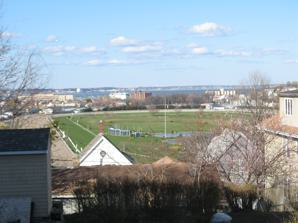
Building: Suffolk Downs
Country: United States of America
Year built: 1935
Former race track in East Boston, Massachusetts For other uses, see Suffolk Downs (disambiguation) . Suffolk Downs View of the racetrack from Orient Heights Location 525 McClellan Highway East Boston , Massachusetts , United States Coordinates 42°23′N 71°01′W / 42.39°N 71.01°W / 42.39; -71.01 Owned by Eastern Racing Association (first) Sterling Suffolk Racecourse LLC (last) Date opened July 10, 1935 ( July 10, 1935 ) (original) January 1, 1992 ( January 1, 1992 ) (reopening) Date closed December 30, 1989 ( December 30, 1989 ) (original) June 30, 2019 ( June 30, 2019 ) (reopening) Race type Thoroughbred Course type Flat Notable races Massachusetts Handicap Official website Suffolk Downs is a former Thoroughbred race track in East Boston , Massachusetts , United States . The track opened in 1935 after being built by Joseph A. Tomasello for a cost of $2 million. It was sold in May 2017 to a developer who plans to create housing and a shopping district. The final day of live racing at the track was June 30, 2019, with the facility hosting simulcast race wagering thereafter. The only remaining live horse racing in Massachusetts is at Plainridge Park Casino , which has harness racing . A number of famous horses raced at Suffolk Downs, including Seabiscuit , Whirlaway , Funny Cide , and Cigar . The Massachusetts Handicap (or MassCap) was the track's most significant annual event, last held in 2008.  The track is a 1-mile (1.6 km) dirt oval with a seven- furlong inner turf track.  Non-race functions at the venue included the Hot Dog Safari . The track provided the name of the nearby MBTA Suffolk Downs subway station . History Aerial view, August 1937 Opening After parimutuel betting was legalized in Massachusetts , the Eastern Racing Association, Inc. was formed to open a thoroughbred race track in East Boston . Businessman, politician, and former steeplechase jockey Bayard Tuckerman Jr. was the corporation's first president. Harness racing promoter Allan J. Wilson was named vice president. Walter E. O'Hara , promoter of the Narragansett Park was named managing director of the track, however he backed out after a few months because he felt East Boston was not a suitable site for a race track and instead wanted to build a track in Framingham or Natick . Richard Danielson, Charles Adams , Bruce Wetmore , and John R. Macomber were also members of the track's first board of directors. Eastern Racing Association applied for a track charter and license on January 11, 1935 and on April 9, the Massachusetts Racing Commission granted the corporation a license to race in East Boston. Construction did not begin until April 29 due to legal entanglements. The track opened on July 10, 1935. The first card consisted of eight races, with the Commonwealth Stakes, a six-furlong race for 3-year-olds, serving as the feature race. The Commonwealth Stakes featured twenty-two horses from eighteen stables, including horses owned by Edward R. Bradley , Alfred Gwynne Vanderbilt Jr. , and Cornelius Vanderbilt Whitney . The race was won by Bradley's Boxthorn, which had been a starter in that year's Kentucky Derby . 35,000 spectators watched the first day of racing. Later that month, Seabiscuit would make his Suffolk Downs debut, finishing fourth in the Mayflower Stakes . The first MassCap was held on October 16, 1935 with Top Row taking first ever victory in the event. Early years On May 7, 1936, Tuckerman stepped down as president. He was succeeded by Charles Adams. Adams himself would step aside in favor of James H. Connors in December 1937. Although Adams stated that he decided to give up the position to focus on his other interests, he would later say that Connors was elected at the behest of Governor Charles F. Hurley . In 1939, Connors resigned as Suffolk Downs president amid allegations that he, his brother-in-law (State Racing Commissioner Thomas R. Foley), and Outdoor Amusements, Inc. (a company applying for a license to open a track in Westport, Massachusetts ) attempted to gain control of horse racing in eastern Massachusetts. According to the Eastern Racing Association, Foley secretly worked to acquire a license for Outdoor Amusements, Inc. while Connors demanded that his fellow Eastern Racing Association shareholders sell him their stake in Suffolk Downs or they would not get any favorable racing dates. The racing commission voted to revoke Outdoor Amusements' license due to misleading information in their application, but found that there was not enough evidence to establish a conspiracy between Outdoor Amusements, Connors, and Foley. Seabiscuit and trainer Tom Smith On June 29, 1936, Seabiscuit won an allowance race at Suffolk Downs. This was the first time trainer Tom Smith saw Seabiscuit race and he would later recommend that Charles S. Howard purchase the horse. Smith and Howard would go on to make Seabiscuit a national hero. Seabiscuit would return to the track in 1937 to race in the Massachusetts Handicap. The race was attended by 40,000 people. Seabiscuit won the race in 1:49, which broke the track record for 1 1/8 miles. The victory was Seabiscuit's seventh consecutive win, a career high. The winner's purse of $51,780 was the largest of Seabiscuit's career up to that point and would only be surpassed by his final victory, the 1940 Santa Anita Handicap . In 1938, 60,000 people turned out to watch Seabiscuit defend his MassCap title against War Admiral . However, Seabiscuit was scratched due to an injury minutes before post time. The race was won by Menow . War Admiral finished fourth, breaking his streak of eleven-consecutive victories and marking the only time in his career that he would finish out of the money. On July 15, 1942, Whirlaway succeeded Seabiscuit as the all-time leading money-earner by winning the MassCap. During World War II , the track continued to hold races. On August 8, 1942 Suffolk Downs donated $625,000 to the National War Fund . This contribution was the single largest donation to the war effort by any sports venue. On February 20, 1944, the Aldred Investment Trust purchased a majority of the voting stock in the Eastern Racing Association. Gordon B. Hanlon was elected president of Suffolk Downs. Three months later the U.S. Securities and Exchange Commission announced that it had filed a complaint in federal court accusing Hanlon his fellow directors of the Aldred Investment Trust of gross abuse of the trust, including drastically changing the investment policy of the trust without giving adequate notice to security holders by purchasing stock in the Eastern Racing Association. On January 19, 1945, Judge George Clinton Sweeney found Hanlon and five other Aldred officials guilty of gross abuse of the trust and control of the track was given to the trust's receivers, Edward O. Proctor and Edward F. Goode. On April 24, 1945, the receivers selected Allan J. Wilson to succeed Hanlon as track president. Post-war On May 1, 1946, a consortium, led by Boston businessman John C. Pappas , acquired control of Suffolk Downs at a Federal Court-directed public auction . Pappas' $3.6 million bid exceeded offers made by Joseph F. Timilty , Henry Simberg (represented at the auction by Paul A. Dever ), and Bay Meadows Racetrack general manager Bill Kyne. On July 30, 1947, Stymie became the first horse to eclipse the $700,000 career earnings mark by winning the MassCap. From 1959 to 1970, Suffolk Downs hosted harness racing during the fall. On June 30, 1960, while riding Lusty Andy at the track, Henry Wajda pulled fellow jockey Anthony DeSpirito back onto Color Bearer after DeSpirito had been knocked off his saddle in the first turn and was clinging to his mount by one hand and had a foot caught in a stirrup. DeSpirito credited Wajda with saving his life. For his bravery, Wajda received honors from the New England Turf Writers and New York Turf Writers organizations. On March 21, 1964, Pappas sold the track to New York businessman David Haber . On August 18, 1966, The Beatles played a concert before 24,000 fans on the track's infield. On June 19, 1968, Dancer's Image made his final public appearance. He was escorted onto the track by his owner Peter Fuller, son of former Massachusetts Governor Alvan T. Fuller , and his wife Jane. In 1968, the track was sold to Reality Equities Corporation who brought on former baseball team owner Bill Veeck as president. During Veeck's tenure as president, Suffolk Downs hosted a number of promotions including chariot races, livestock giveaways and mock Indian battles. Veeck also won a number of legal victories, including one which allowed children to attend the races. Suffolk Downs MBTA station, which was rebuilt in 1984 and 1995. In 1971, Realty Equities sold Suffolk Downs to National Raceways Inc., a subsidiary of the National Mattress Company. A year later, the track was sold to Ogden Corporation . On February 14, 1976, the inbound platform of the Suffolk Downs MBTA station was destroyed by fire, which hurt track attendance. The outbound side of the station remained open The station was rebuilt in 1983 and reopened in January 1984 after the project received a $1.9 million grant from the Urban Mass Transportation Administration . The station was rebuilt again from 1994-95 as part of a larger improvement project on the line. On May 21, 1983, Preakness Day, Suffolk Downs aired its first simulcast race after the Massachusetts General Court passed a last-minute bill that allowed the track to air and accept bets on races from other tracks. Suffolk Downs handled $161,456 in simulcast bets that day. First closure In 1986, Ogden Corporation sold the track to Belle Isle Ltd., led by Buddy LeRoux . In 1987, LeRoux threatened to close Suffolk Downs unless the state granted financial concessions to the track. In January 1988, the state Legislature gave LeRoux the concessions he asked for, which allowed racing to continue through the 1989 season. LeRoux made it known that he would allow the track's license to expire after the concessions expired, under the premise that racing was no longer profitable. The track closed after racing on December 30, 1989. Races were scheduled for the next day, however, track management canceled them out of fears of vandalism. Between 1990 and 1991, there was no racing at Suffolk Downs. Reopening Horses racing in front of the results board in the track infield Starting gate at a race in 2004 In May 1991, Sterling Suffolk Racecourse LLC., headed by James B. Moseley and John L. Hall II, leased the track from Belle Isle for $8.5 million. The group spent seven months upgrading and remodeling the track. On January 1, 1992 racing resumed at Suffolk Downs in front of a crowd of 15,212. The track underwent further renovations in 1993, including a new AmTote Spectrum 2000 mutuel system, a newly constructed Clubhouse video lounge, a tribute to MassCap winners in the Grandstand, and a new racing strip. In 1995, the track saw the opening of a redesigned Legends Bar & Grill, improvements to the lighting, upgrades to the backstretch and racetrack, and a remodeled paddock and winner's circle. Also that year, the MassCap returned from a six-year hiatus. Cigar won the race. It was his eighth consecutive victory in his Horse of the Year season. Cigar won the race the following year to earn his 15th consecutive win. The race was attended by 22,000 spectators. On May 31, 1997 Suffolk Downs hosted New England's first million racing day, with six stakes races including the MassCap. On July 7, 1997, Sterling Suffolk Racecourse LLC purchased the track from Bell Isle. On April 9, 1998, James B. Moseley, Suffolk Downs' Chairman of the Board and the man credited with reopening the track, died at the age of 66. He was succeeded on the board by his widow, Patricia. On June 8, 1998, Suffolk Downs hosted Eddie Andelman 's Hot Dog Safari to benefit the Joey Fund/ Cystic Fibrosis Foundation . The event was attended by 35,000 people. On June 19, 1999, Suffolk Downs held its first concert in decades when it hosted the Guinness Fleadh music festival. Thirty acts performed during twelve-hour festival, including Elvis Costello , Hootie and the Blowfish , and John Lee Hooker . Van Morrison was scheduled to appear but cancelled citing "exhaustion". Change in ownership and casino bid Starting gate at the 2007 Massachusetts Handicap On March 30, 2007, Coastal Development LLC, a New York-based real estate development company headed by Richard Fields, purchased a majority stake in Sterling Suffolk Racecourse LLC by buying the shares of Patricia Moseley and a number of smaller shareholders. Fields purchased the track with the intent to turn it into a Racino . After casino gambling was legalized in Massachusetts in 2011, the track made a bid for a casino license. The track's owners partnered with Caesars Entertainment Corporation on a plan to build a $1 billion resort casino on the site. In October 2013, Suffolk Downs and Caesars terminated their partnership after the Massachusetts Gaming Commission raised concerns over Caesars' financial state and a business relationship with company allegedly connected to Russian mobsters. Second closure On November 5, 2013, East Boston voters rejected Suffolk Downs' casino proposal with 4,281 votes to 3,353. The track partnered with Mohegan Sun on a project entirely located in Revere, Massachusetts , where Suffolk Downs has 53 acres of property. Suffolk Downs competed with Wynn Resorts plan for a resort in Everett, Massachusetts , that was approved by voters in June, opening in 2019 as the Encore Boston Harbor . Following the approval of Wynn's proposal in September 2014, it was announced that Suffolk Downs would close. Limited live racing returned in 2015 and on June 9, 2016, the Massachusetts Gaming Commission approved funding for the track to run on 6 days in 2016. The track was open on July 9–10, August 6–7 and September 3–4. In March 2017, the track's owners agreed to sell it to HYM Investment Group, a Boston real estate developer. The owners at the time stated that they were going to lease back the track and operate live racing in 2017 and 2018, and hoped to continue operating as a simulcast facility after the redevelopment of the property. In October 2017, Suffolk Sterling Racecourse announced that plans were underway to open up a new full-time racetrack in Massachusetts to replace Suffolk Downs. The final season of live racing was May 18–19, June 8–9, and June 29–30, 2019. The last horse to cross the finish line in the final live race at Suffolk Downs was Colonial Front on June 30, 2019. The facility remains open for simulcasting year-round. Redevelopment In May 2017, Suffolk Downs was sold to HYM Investment Group for $155 million to be used as developments. The track will be turned into a housing and shopping district similar to the Boston Landing and Assembly Square developments in the Greater Boston area. On October 20, 2017, it was revealed that Suffolk Downs would be used in a bid to bring Amazon's second headquarters to Massachusetts. In 2018, it was revealed that the Suffolk Downs development would move forward despite Amazon opting to move its second headquarters to Virginia and New York City. HYM Investment Group bought the property for $155 million in 2017. In June 2023, a performance venue known as The Stage at Suffolk Downs opened inside the racetrack with a capacity of 8,500 people. The first building of the redevelopment is expected to open in spring 2024, with 470 apartments for rent. The overall development plans up to 15,000 residents, retail, restaurants, life sciences laboratory, and 40 acre of open space. Administration Owners Eastern Racing Association: January 11, 1935 – January 6, 1969 Realty Equities Corp.: January 6, 1969 – February 23, 1971 National Raceways Inc.: February 23, 1971 – February 24, 1972 Ogden Suffolk Downs, Inc. February 24, 1972 – April 17, 1986 Belle Isle Limited Partnership: April 17, 1986 – July 7, 1997 leased to Sterling Suffolk Racecourse LLC: May 1991–July 7, 1997 Sterling Suffolk Racecourse LLC: July 7, 1997–May, 2017 Presidents Bill Veeck (right), president of Suffolk Downs from 1968 to 1971 Bayard Tuckerman Jr. : January 11, 1935 – May 7, 1936 Charles F. Adams : May 7, 1936 – December 15, 1937 James H. Connors : December 15, 1937 – January 1, 1939 Charles F. Adams : January 1, 1939 – February 20, 1944 Gordon B. Hanlon : February 20, 1944 – April 24, 1945 Allan J. Wilson : April 24, 1945 – April 17, 1948 John C. Pappas : April 17, 1948 – March 21, 1964 David Haber : March 21, 1964–November 20, 1968 Bill Veeck : November 20, 1968 – February 3, 1971 Thomas J. Beedem: February 3, 1971 – February 23, 1971 James F. Edwards : February 23, 1971 – February 24, 1972 William F. Connell : February 24, 1972 – September 15, 1972 Joseph Cresci : September 15, 1972 – 1975 John MacAniff: 1975–June 26, 1986 Al Curran: June 26, 1986 – April 6, 1991 John L. Hall: April 6, 1991 – 2017 Stakes Current stakes races Notable Stakes Race Age Distance Purse Massachusetts Handicap 3+ 9 furlongs $500,000 James B. Moseley Sprint Handicap 3+ 6 furlongs $100,000 Other Stakes Race Age Distance Purse Drumtop Stakes Fillies and Mares , 3+ 6 furlongs $50,000 Robert M. O’Malley Memorial 3+ 5 furlongs $50,000 Isadorable Stakes F and M, 3+ 6 furlongs N/A Rudy Baez 3+ 6 furlongs N/A Rise Jim 3+ 6 furlongs N/A Mom's Command F and M, 3+ 5 furlongs N/A My Fair Lady Stakes F and M, 3+ 1 and 1/16 of a mile N/A Old Ironsides Stakes 3+ 1 and 1/16 of a mile N/A Waquoit Stakes 3+ 1 and 1/16 of a mile N/A Last Dance Stakes F and M, 3+ 1 mile and 70 yards N/A First Episode Stakes F and M, 3+ 1 mile and 70 yards N/A Former races Race Age Distance Years Bayard Tuckerman Jr. Stakes 3+ 1 1/16th mile Bay State Handicap 3+ 1 1/16th mile Beef Stake Handicap 3 1 mile and 70 yards Clyde Park Handicap Commonwealth Handicap 3+ 1 mile and 70 yards Commonwealth Stakes 3 6 furlongs 1935 Constitution Handicap 2 (later 3) 6 furlongs 1935–? Faneuil Hall Handicap 3 1 mile and 70 yards Governors Handicap 3+ 6 furlongs 1950–? Hannah Dustin Handicap F and M 3+ 1 1/16th mile 1967–? Helena Handicap F and M 3+ 6 furlongs Independence Stakes 2 6 furlongs Joe Fan Handicap 3 1 mile and 70 yards John Alden Handicap 3+ 6 furlongs John R. Macomber Memorial Handicap 3 6 furlongs Joseph A. Tomasello Handicap 3 6 furlongs Lisa Stakes F 3 6 furlongs Mayflower Stakes 2 5 1/2 to 8 5/16 furlongs 1935–1988 Myles Standish Stakes 2 5 furlongs 1936–? New England Juvenile Stakes New England bred 2 5 furlongs New England Sophomore Stakes New England bred 3 6 furlongs 1963–? Patriots Day Handicap 3+ 1 mile and 70 yards Paul Revere Stakes 3 6 furlongs 1951–? Pinafore Stakes F 3 6 furlongs 1964–? Priscilla Stakes F 2 5 furlongs Puritan Handicap 3+ 1 mile and 70 yards Suffolk Downs Handicap 3+ 1 1/4th mile 1964–? Suffolk Sprint ? 6 furlongs 1937–? Varsity Handicap 3+ 6 furlongs Yankee Gold Cup 3+ 2 miles 1967–1969 Yankee Handicap 3 9 furlongs 1935–1988 References